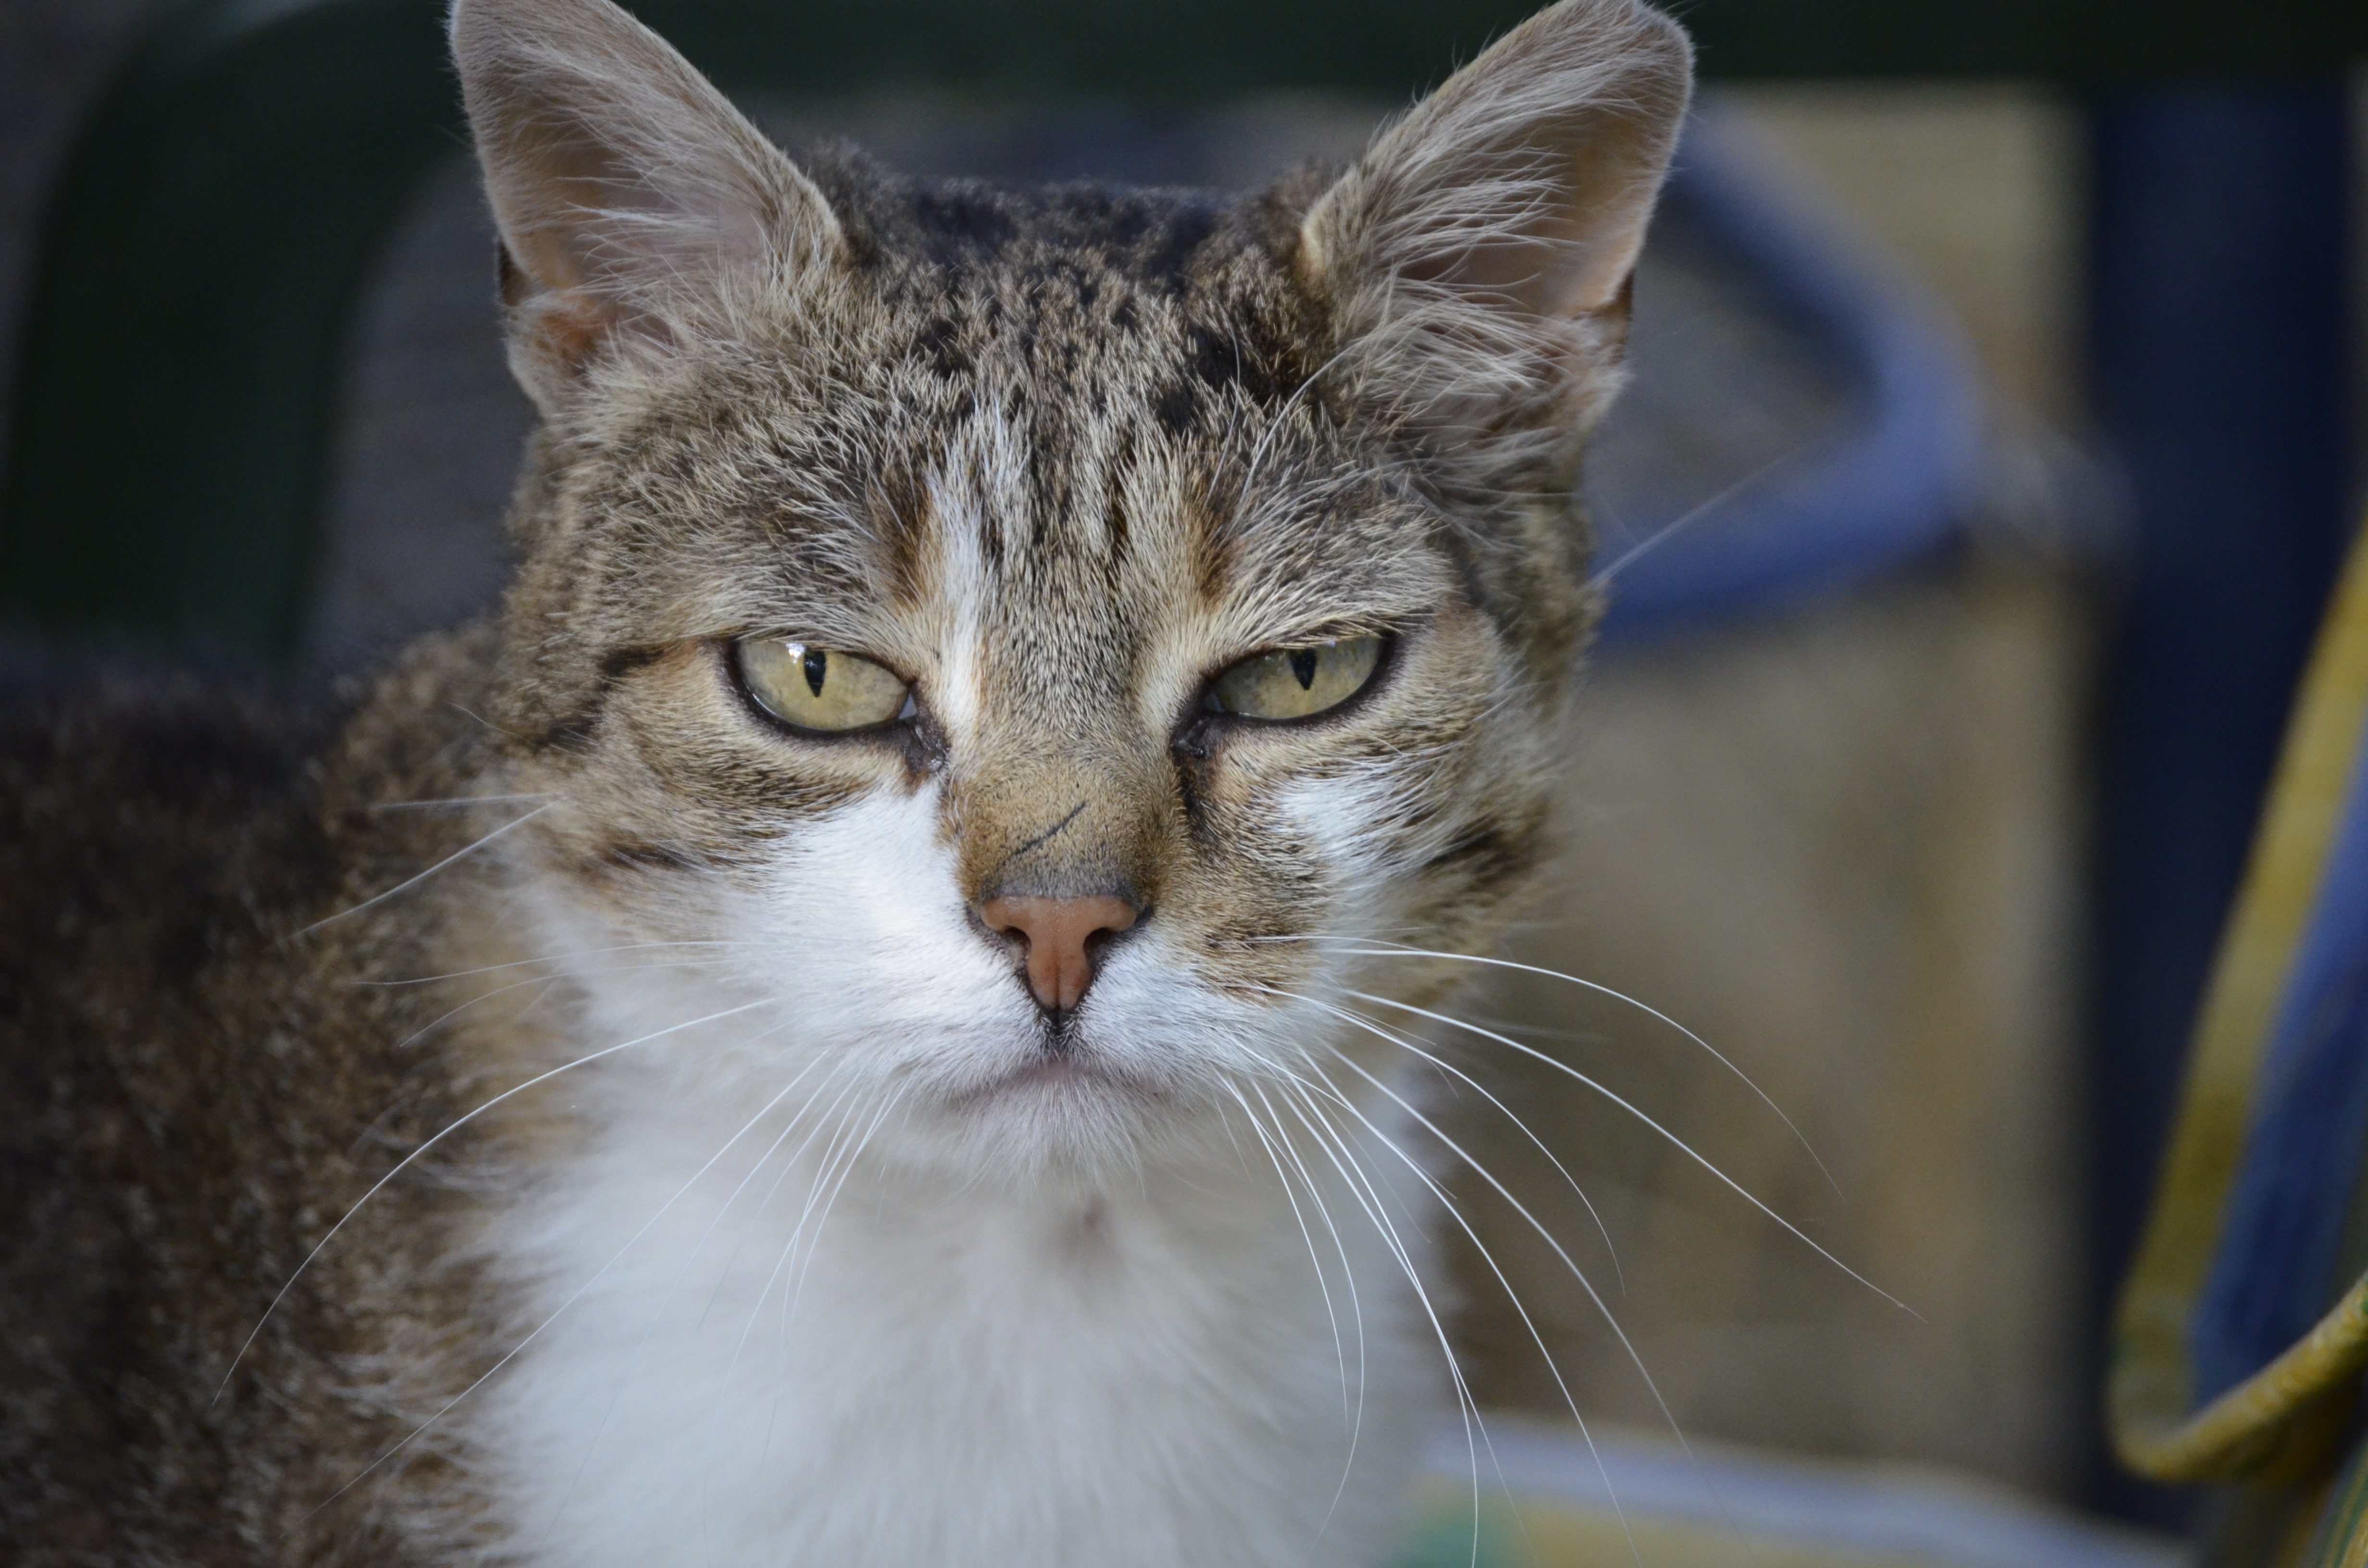
cute, pet, portrait, cat, mammal, fauna, close up, whiskers, vertebrate, curious, tabby cat, european shorthair, wild cat, brown white cat, small to medium sized cats, cat like mammal, domestic short haired cat, pixie bob